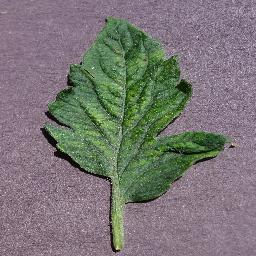
Label: Tomato___Tomato_mosaic_virus